Indian cuisine

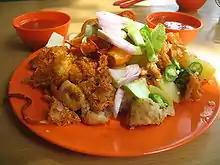
Indian "rojak" in Malaysia

Traditionally, Uttar Pradeshi cuisine consists of Awadhi, Bhojpuri, and Mughlai cuisine, though a vast majority of the state is vegetarian, preferring "dal", "roti", "sabzi", and rice. "Pooris" and "kachoris" are eaten on special occasions.